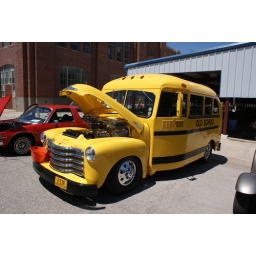
This was a pretty cool tricked out bus at the car show in Lincoln, NE